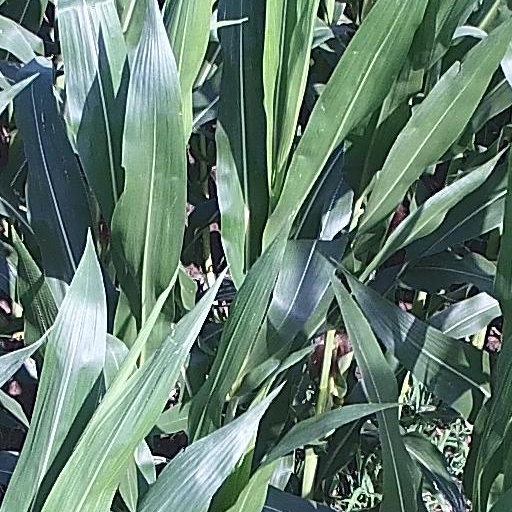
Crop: maize; corn